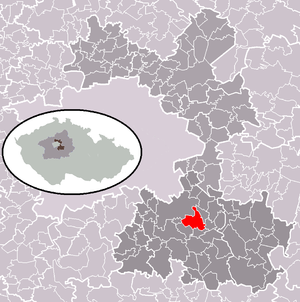
Tehov est une commune du district de Prague-Est, dans la région de Bohême-Centrale, en République tchèque. Sa population s'élevait à 1 028 habitants en 2020.